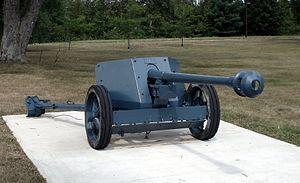
Le 7,5-cm-PanzerabwehrKanone 40, généralement désigné sous son abréviation 7,5-cm PaK 40 est un canon antichar allemand de la Seconde Guerre mondiale.